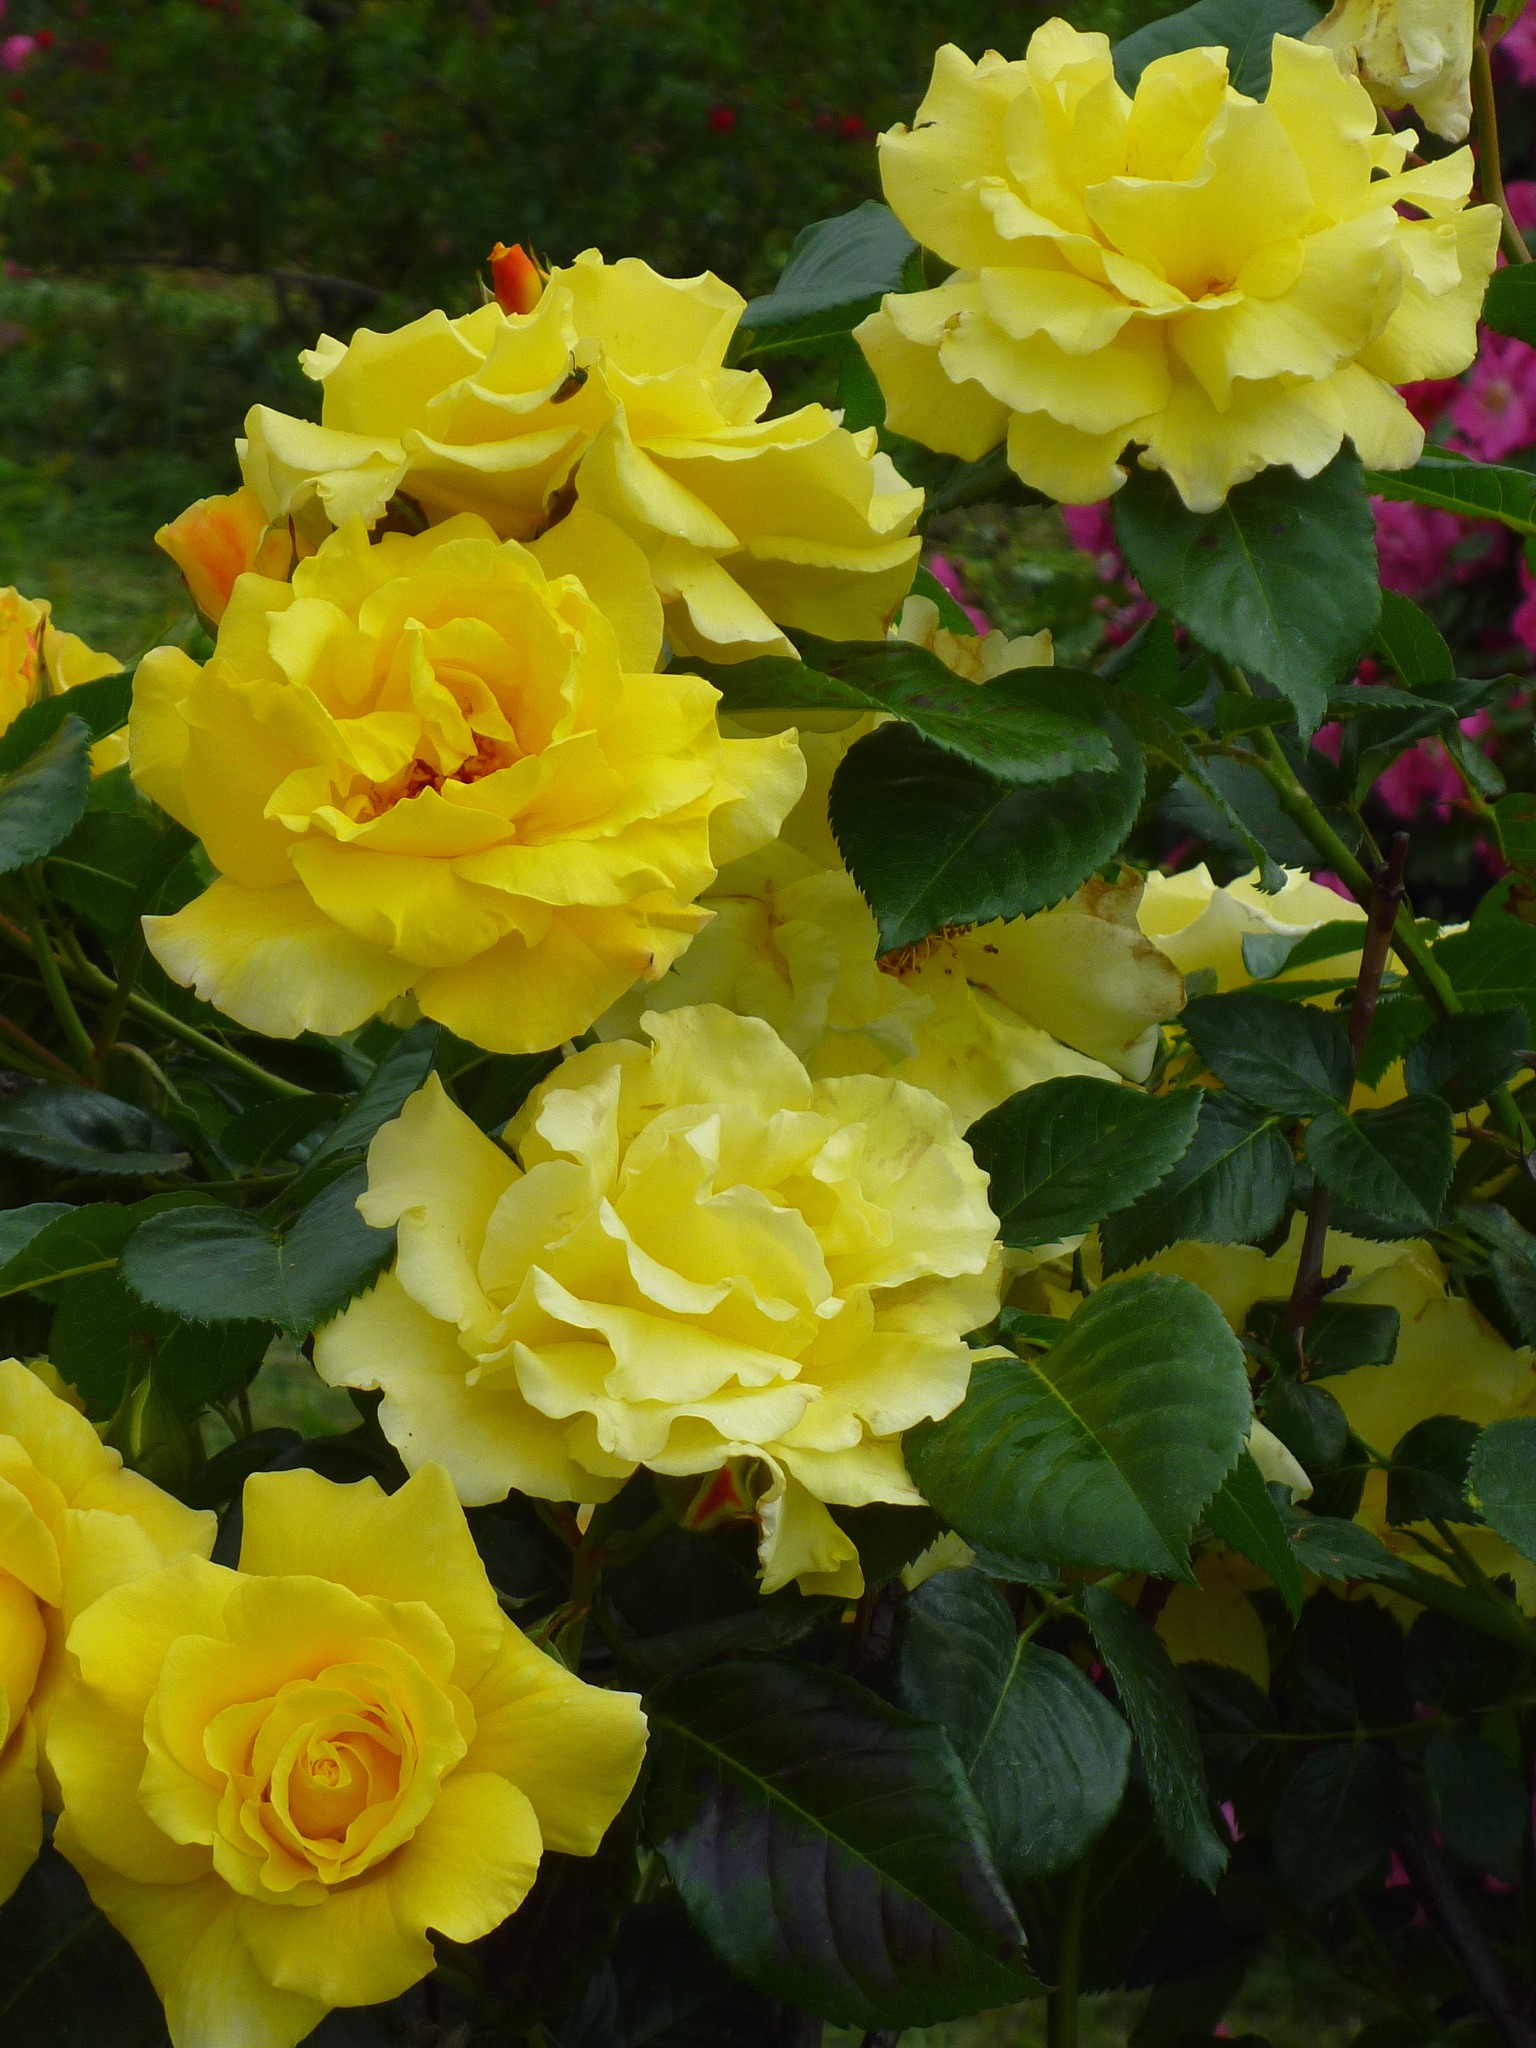
nature, plant, flower, petal, rose, yellow, flora, shrub, floribunda, flowering plant, garden roses, rose family, summer flower, blooming flower, annual plant, land plant, austrian briar, lemon yellow